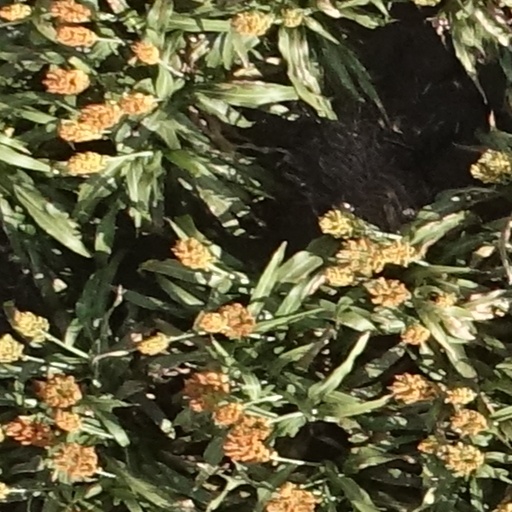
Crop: sorghum